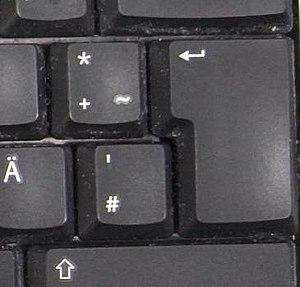
ISO/CEI 9995 Technologies de l’information — Disposition des claviers conçus pour la bureautique est une norme de l’ISO définissant des concepts destinés à faciliter la création de normes et standards nationaux et industriels.